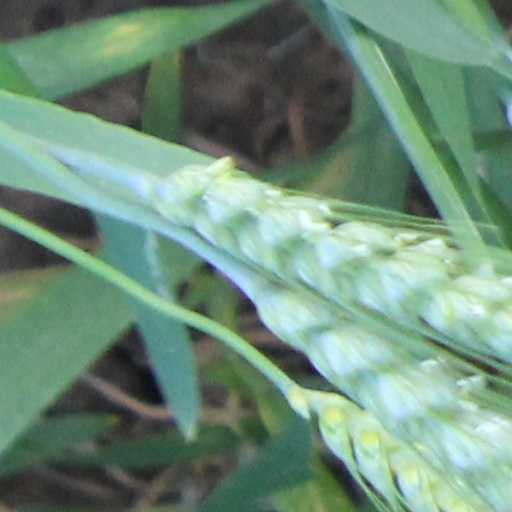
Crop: wheat